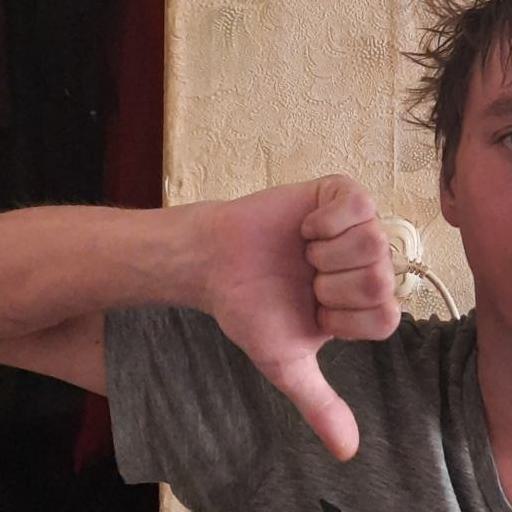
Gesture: dislike